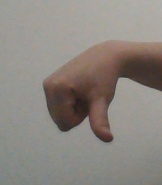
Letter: waw